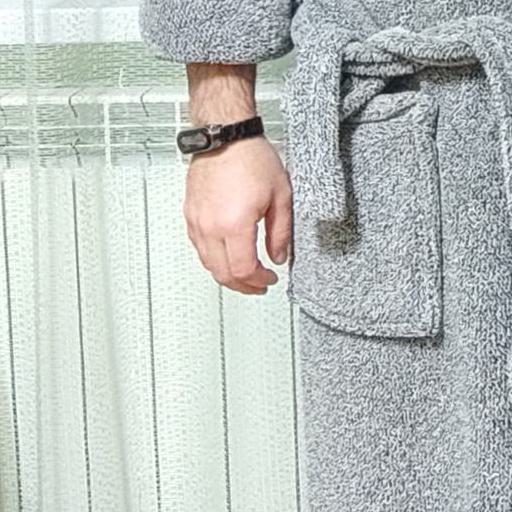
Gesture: no_gesture